Lucknow–Chandigarh Express

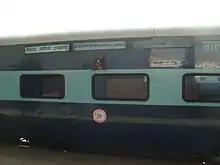
Lucknow–Chandigarh Express – AC 2 tier coach

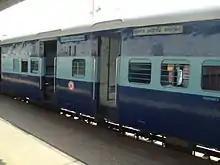
Lucknow–Chandigarh Express – SLR coach

As the entire route is fully electrified, a Ghaziabad Loco Shed-based WAP-5 / WAP-7 electric locomotive for its entire journey.